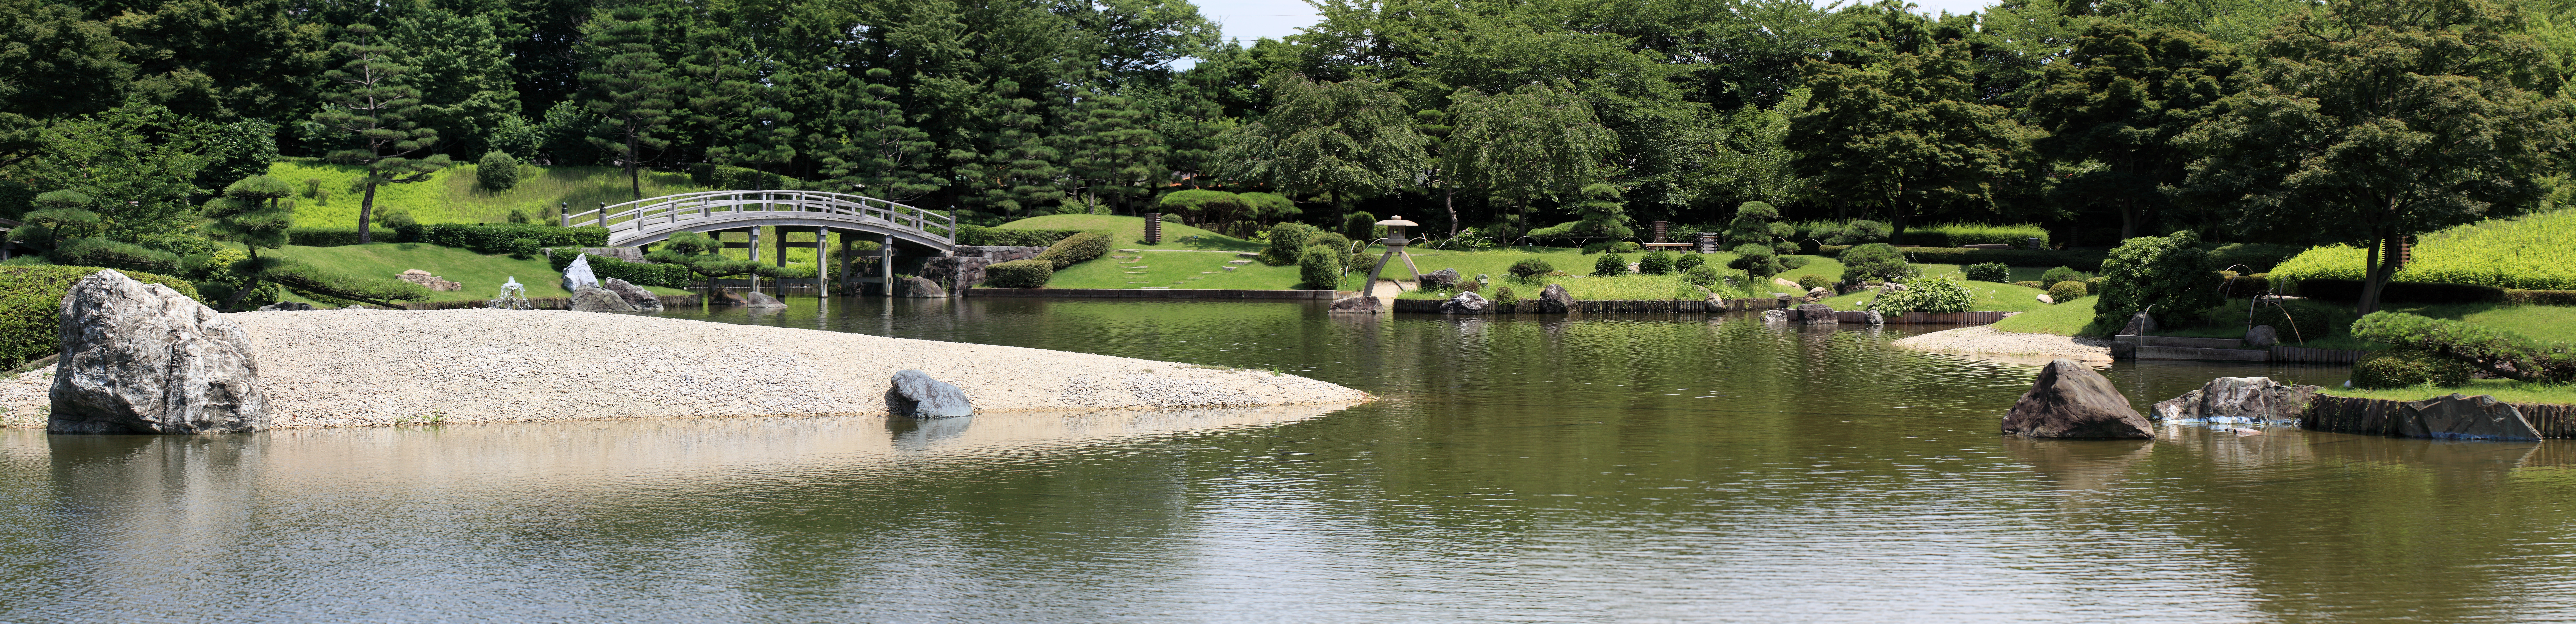
panorama, pond, high, garden, waterway, japanese, photomerge, 5d, style, hires, markii, pano, hi, res, resolution, saitama, hanadaen